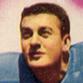
Age: 27